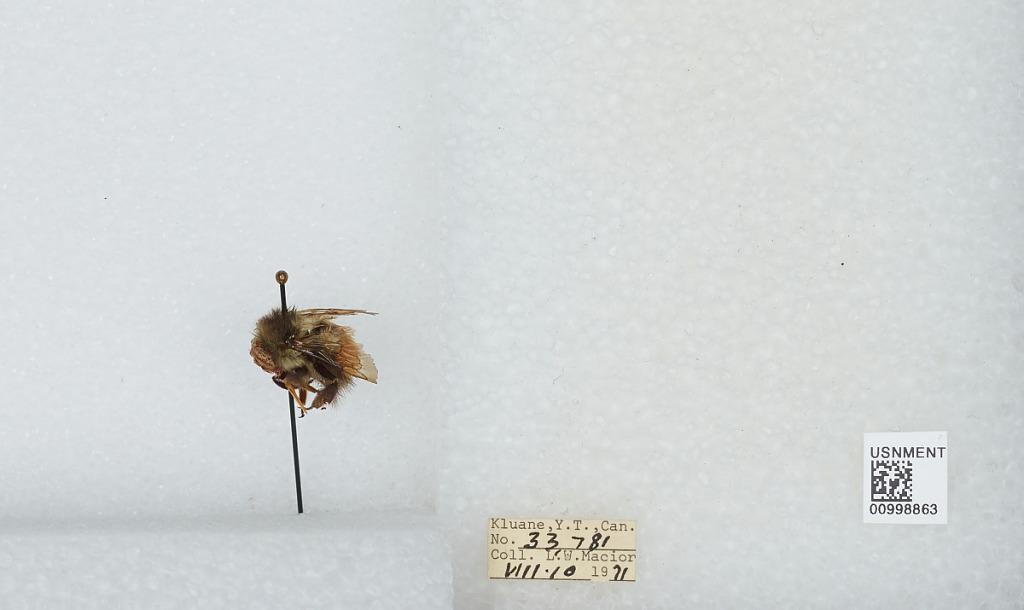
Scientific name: Bombus (Pyrobombus) melanopygus Nylander
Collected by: L. Macior
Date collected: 1971-8-10
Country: Canada
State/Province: Yukon Territory
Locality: Kluane
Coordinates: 60.75, -139.5